The Cowboy Channel

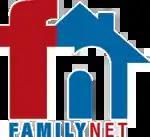
FamilyNet's logo from 2009 until 2017.

The channel was acquired by InTouch Ministries in October 2007 from the Southern Baptist Convention. In December 2009, FamilyNet was acquired by Robert A. Schuller's ComStar Media Fund. In 2010, FamilyNet was spun out into its own company, with Robert A. Schuller as the chairman.